Tilo González

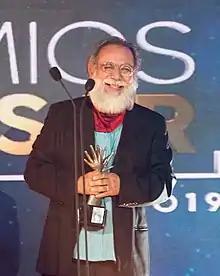
Tilo in 2019

Sergio Hernán González Morales, better known as Tilo González (born in Quilpué on October 9, 1952), is a Chilean drummer, percussionist, composer and arranger. Founding member of the prestigious Latin American fusion band Congreso, which he has led for over 50 years. The Rock Workers Association (ATR) recognized him in 1996 as the best drummer in Chile; although he is also one of the most extraordinary composers in the country, which he has demonstrated after a vast career as a composer, arranger and drummer of Congreso since its inception in 1969.